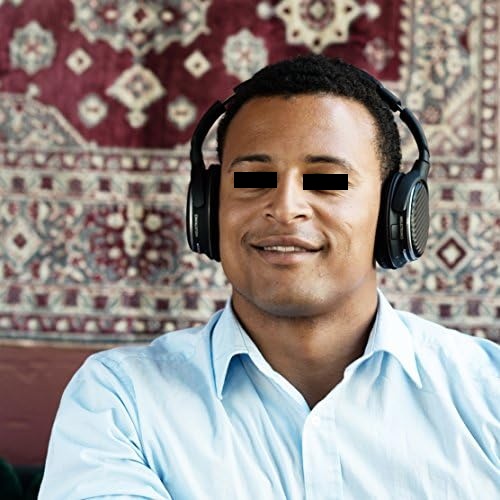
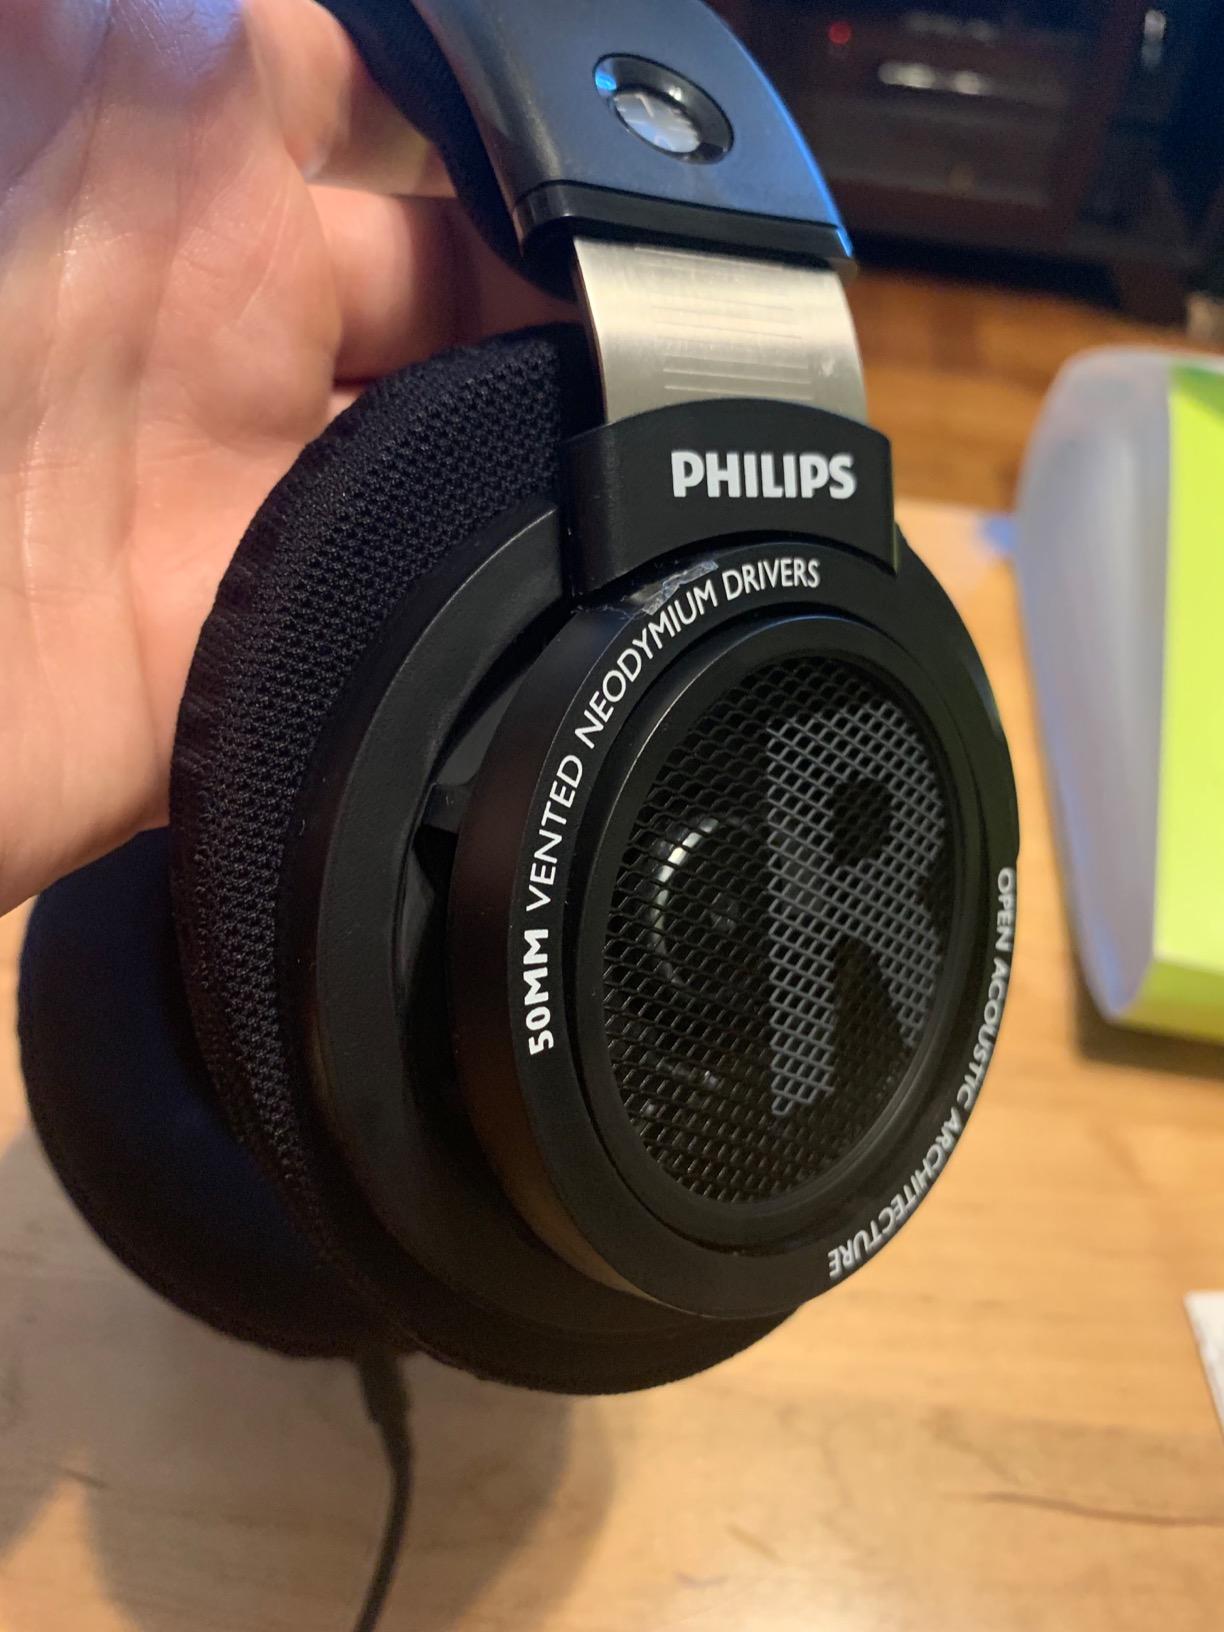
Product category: headphones
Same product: no